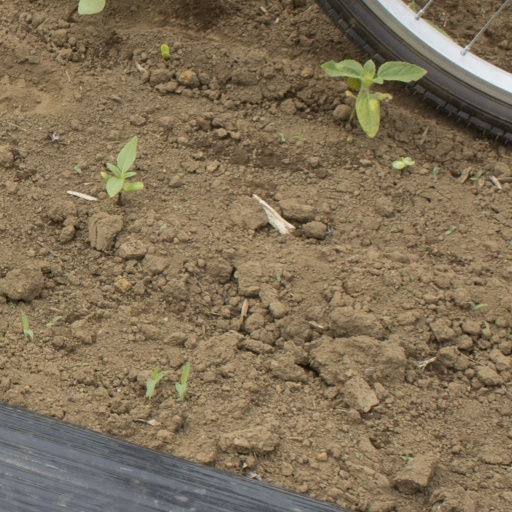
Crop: Jerusalem artichoke